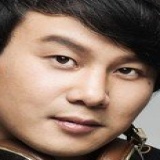
ca sĩ Sĩ Thanh